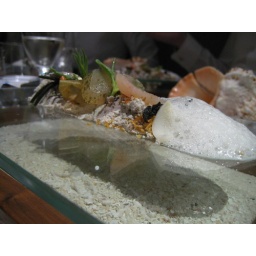
An alternate view. The whole dish was on a glass plate over shell shards.